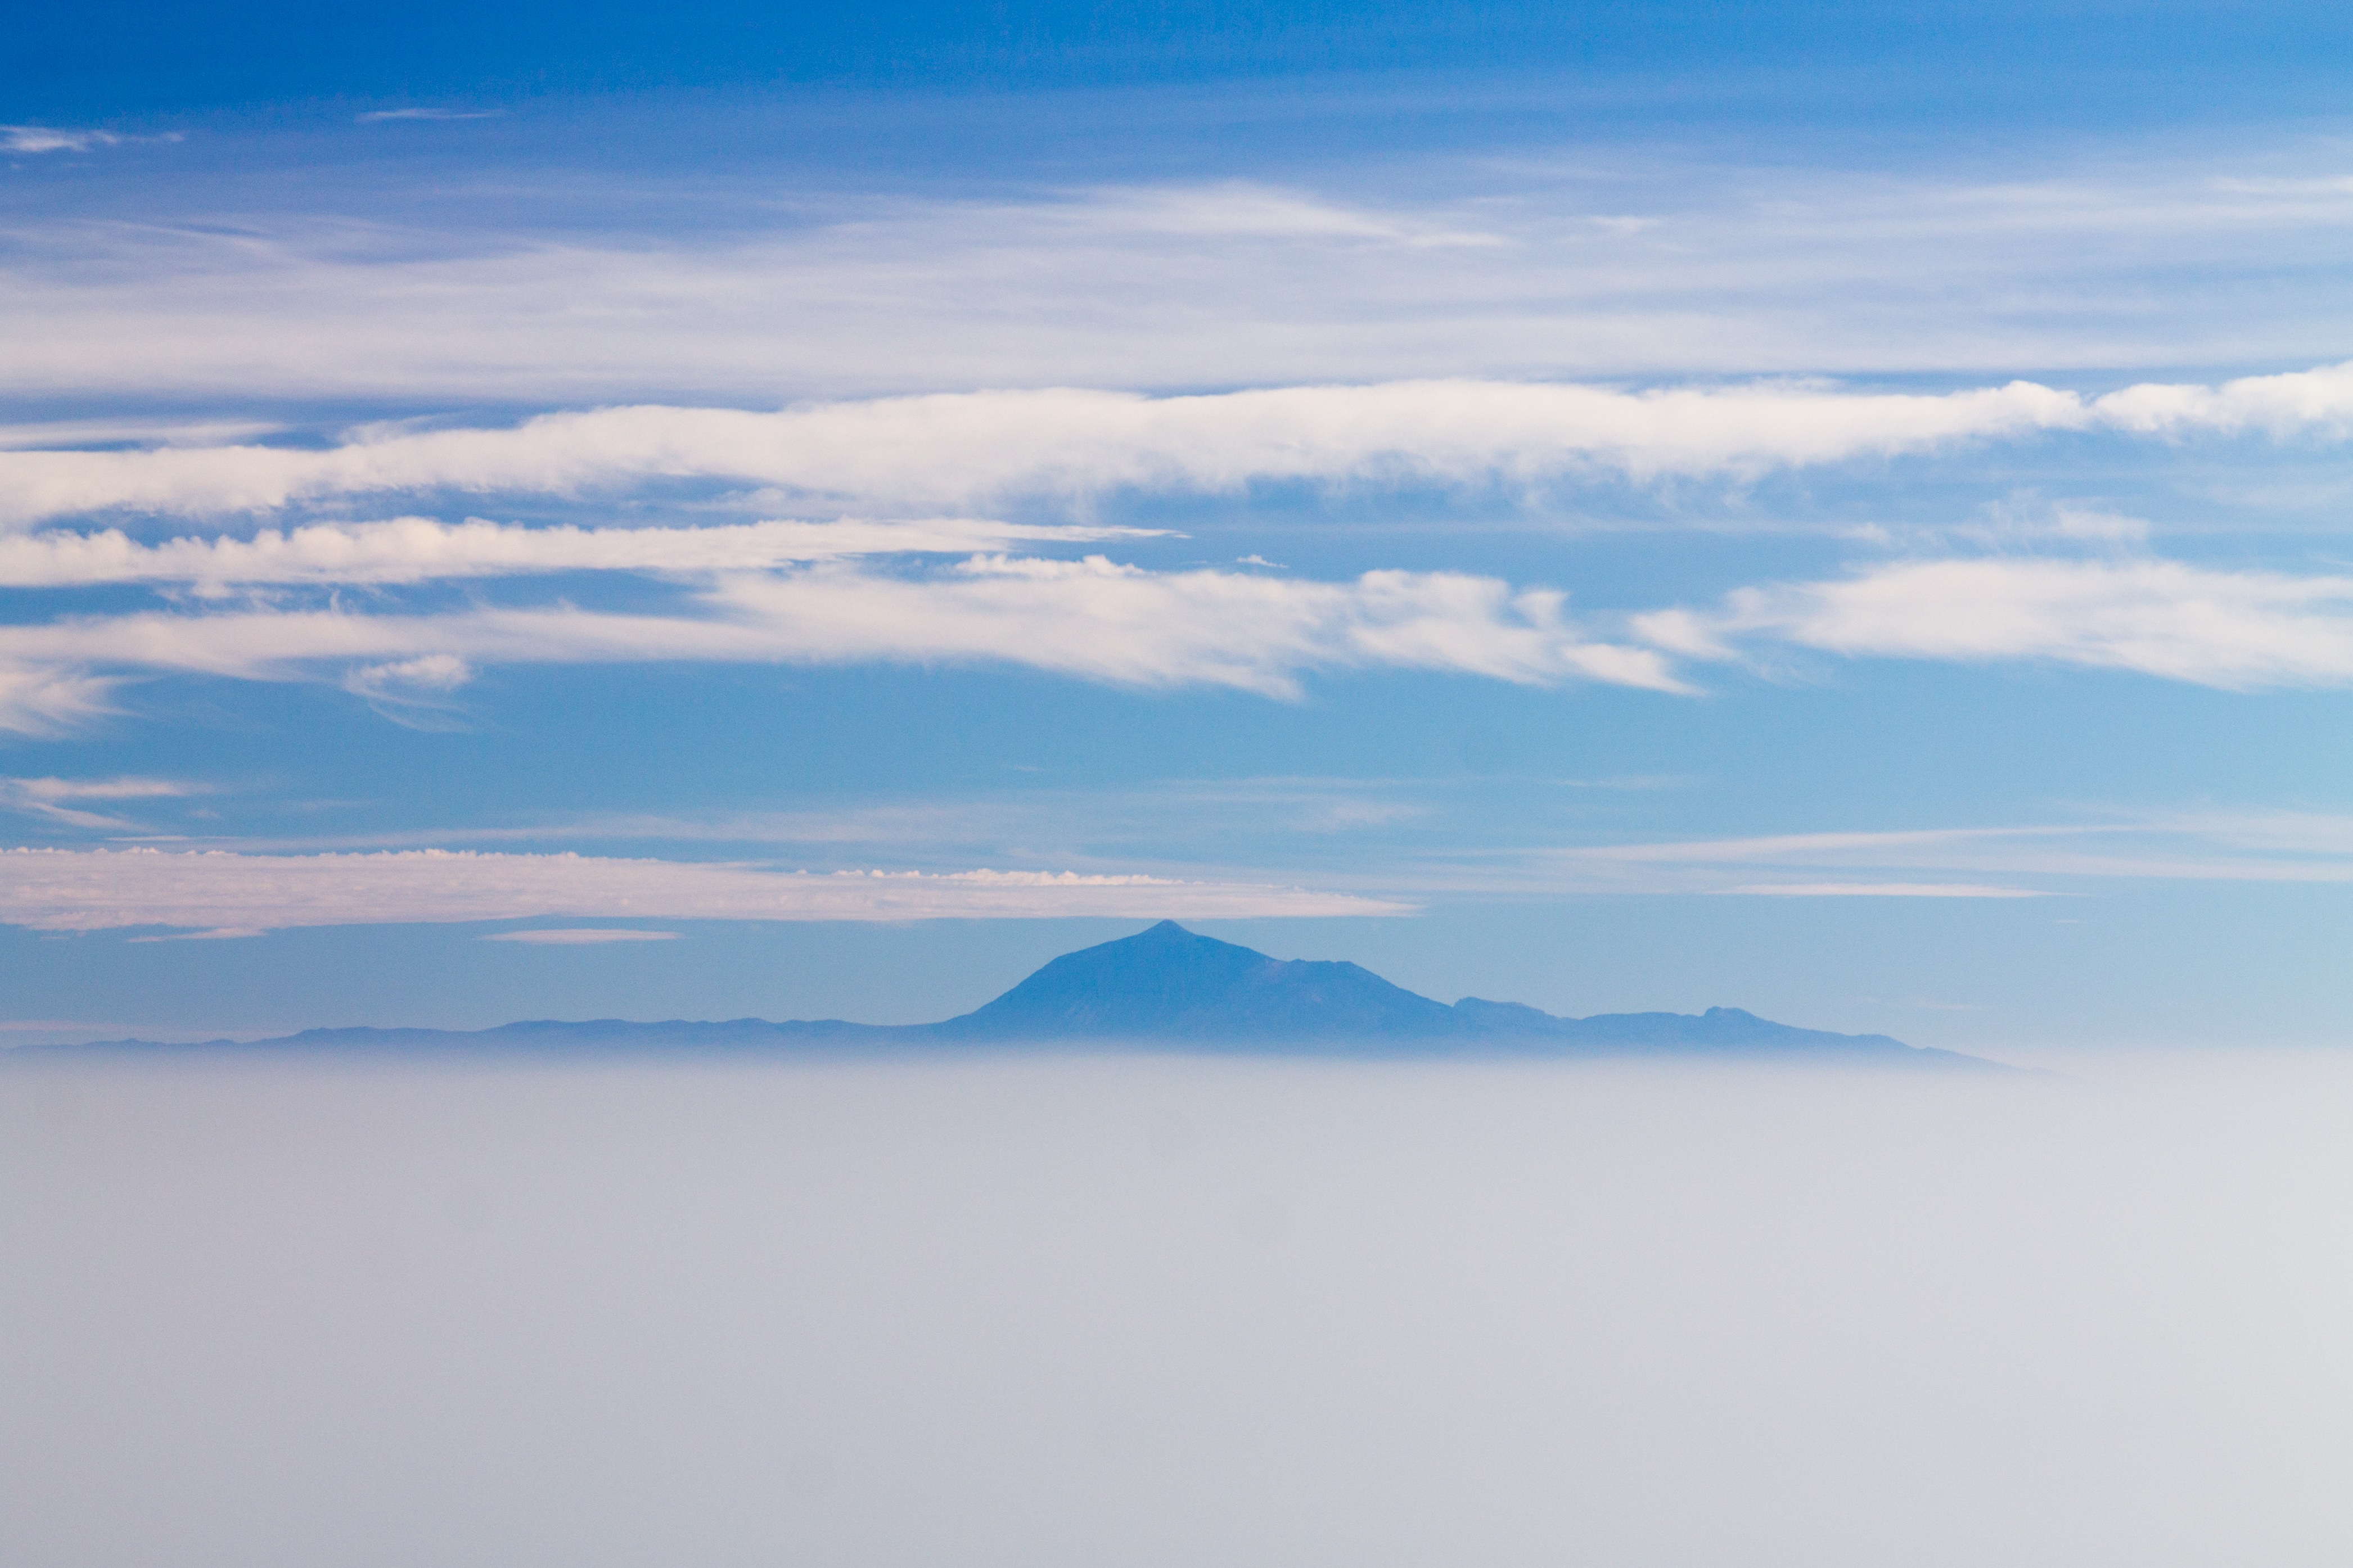
sea, coast, ocean, horizon, mountain, cloud, sky, sunrise, morning, lake, dawn, atmosphere, dusk, reflection, bay, arctic, loch, arctic ocean, meteorological phenomenon, atmospheric phenomenon, atmosphere of earth